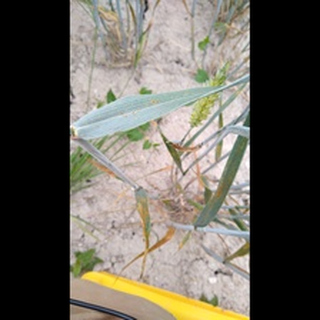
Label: wheat_brown_rust